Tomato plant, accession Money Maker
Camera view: horizontal (90 deg, fisheye); turntable rotation: 300 degrees
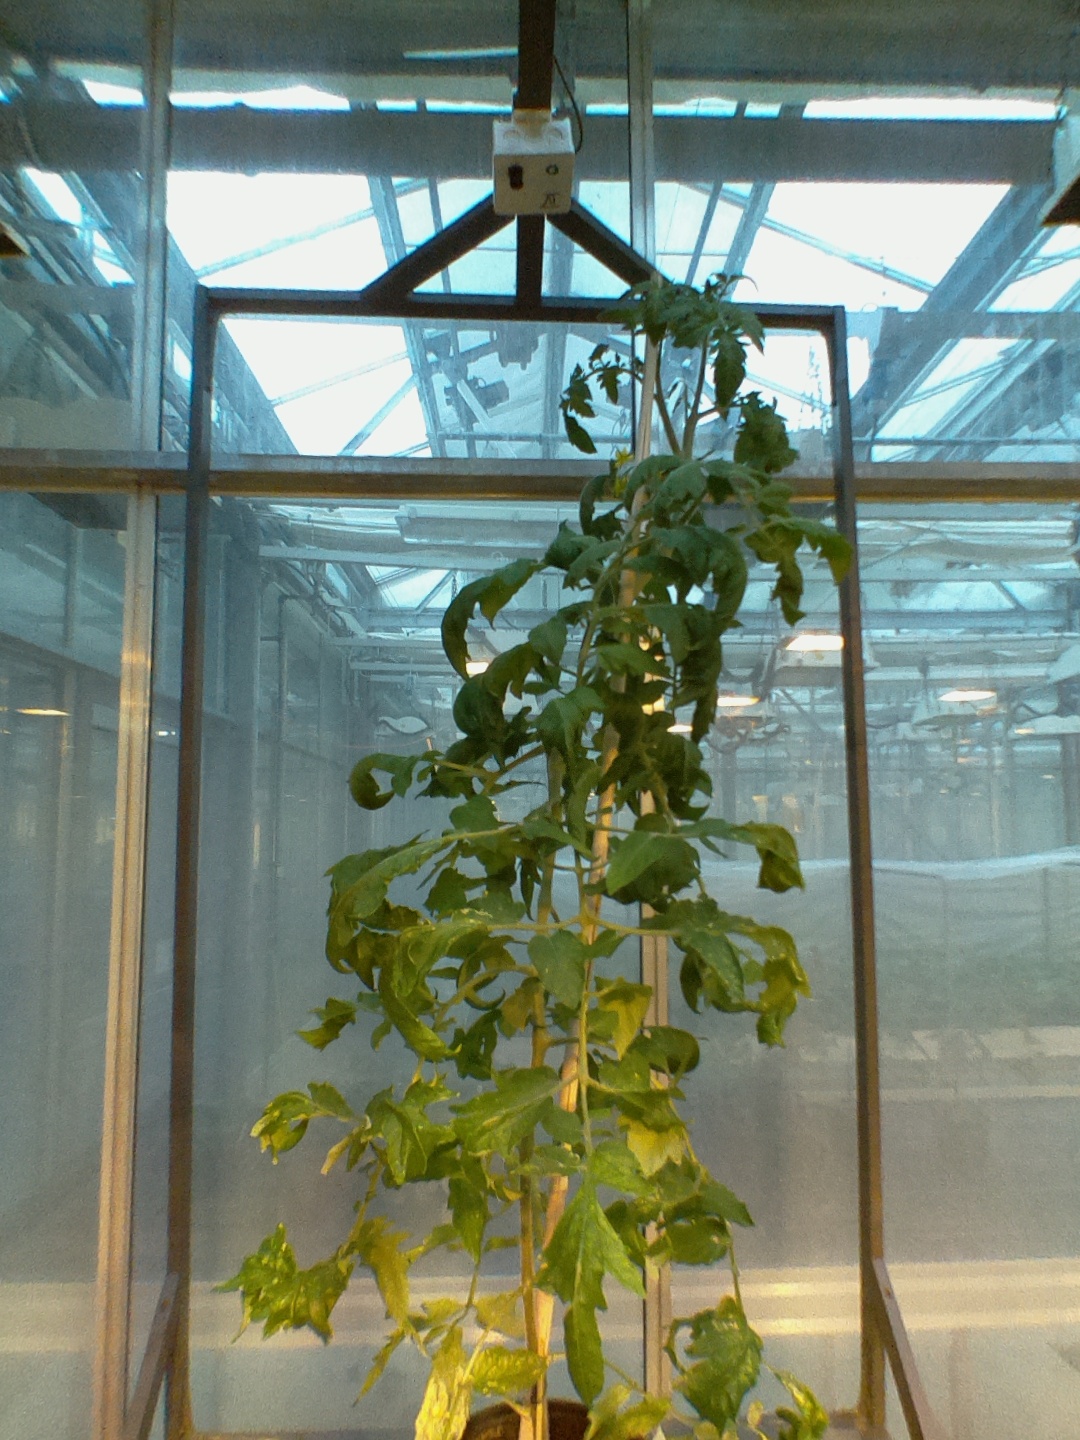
BBCH growth stage 69: End of flowering, 90%-100% of flowers open, more petals falling